Philipse Patent

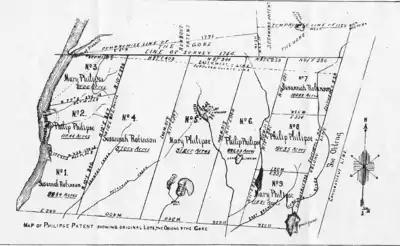
Map of Philipse Patent (showing the Oblong and Gore)

The Philipse Patent was a British royal patent for a large tract of land on the east bank of the Hudson River about 50 miles north of New York City. It was purchased in 1697 by Adolphus Philipse, a wealthy landowner of Dutch descent in the Province of New York, and in time became today's Putnam County.